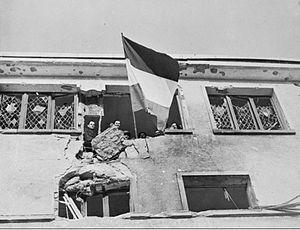
Malgré sa petite taille, le Grand-Duché de Luxembourg est un authentique État avec une histoire particulièrement riche. Situé au cœur de l’Europe, entre la France, la Belgique et l’Allemagne, il a participé aux grandes évolutions européennes. Le passé mouvementé du Grand-Duché est un véritable condensé de l’histoire européenne.
L'implication du Grand-Duché de Luxembourg dans la Seconde Guerre mondiale a commencé avec son invasion par les forces allemandes le 10 mai 1940 et a duré au-delà de sa libération par les forces alliées à la fin de 1944 et au début de 1945.
Pendant la Seconde Guerre mondiale, le Luxembourg est envahi par l'armée allemande le 10 mai 1940 dans le cadre de l'opération Fall Gelb.